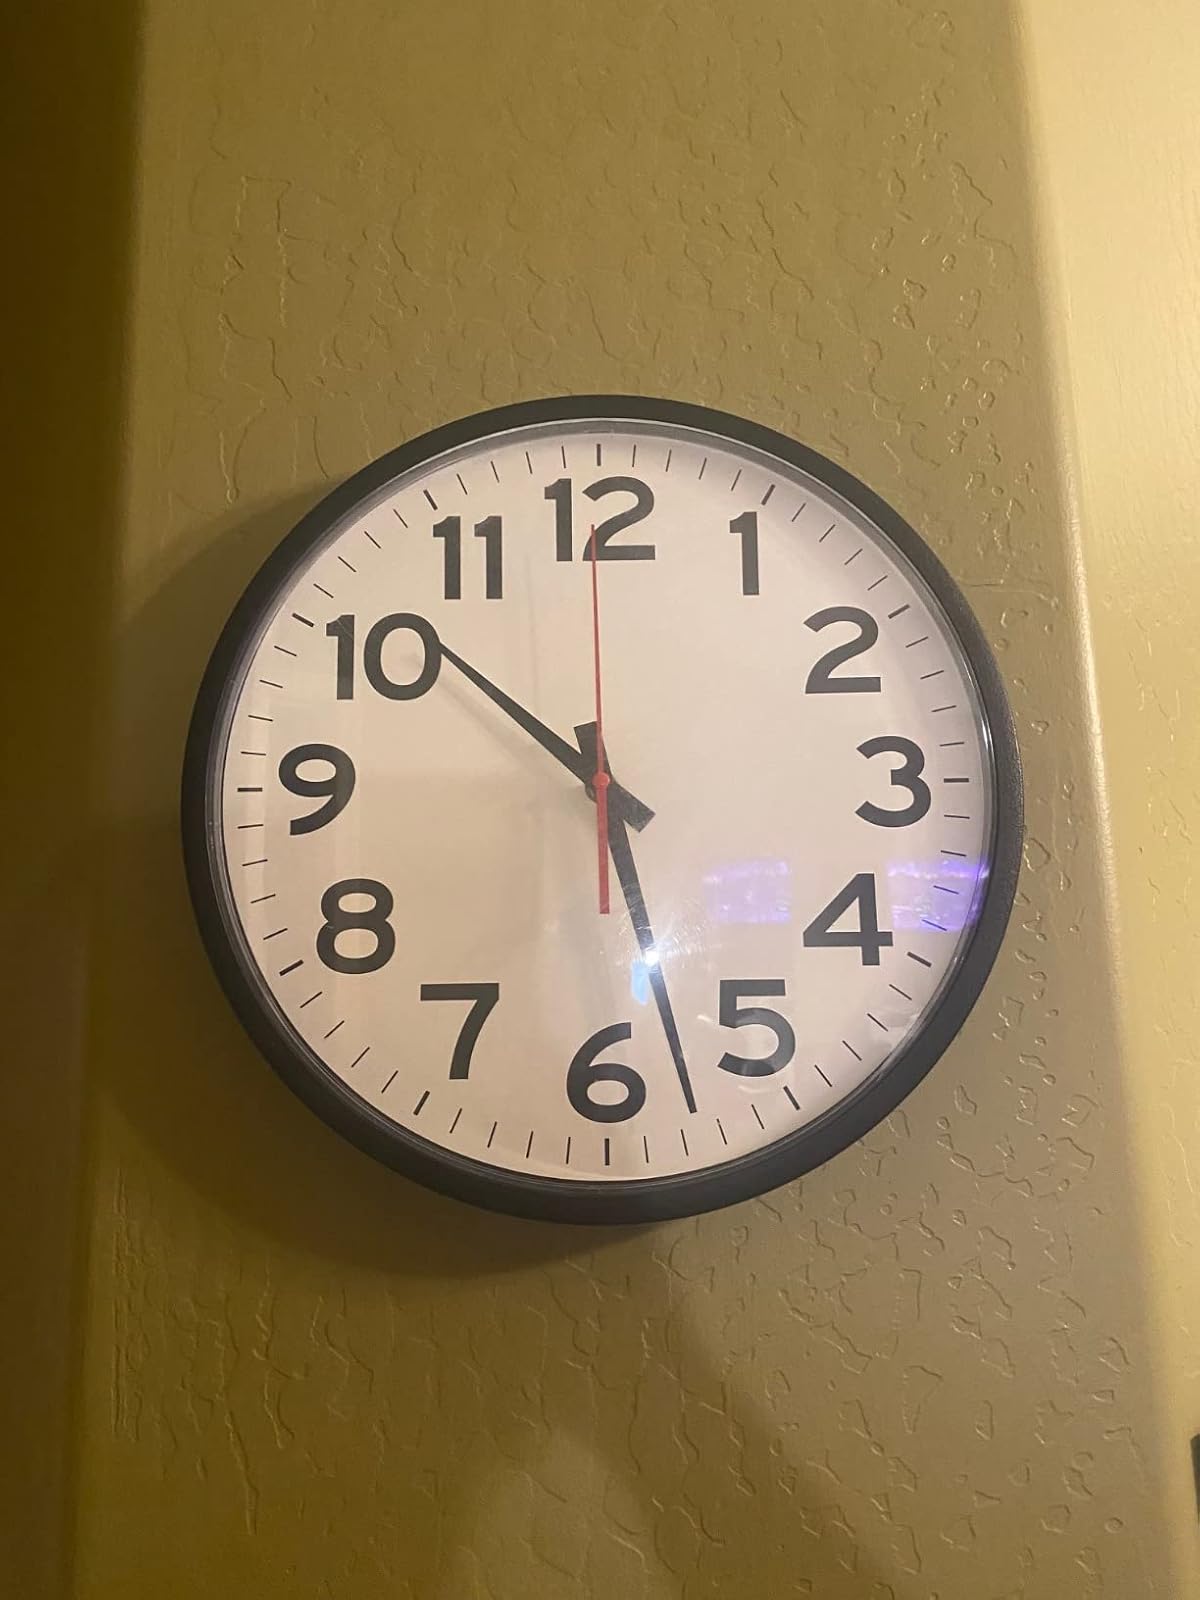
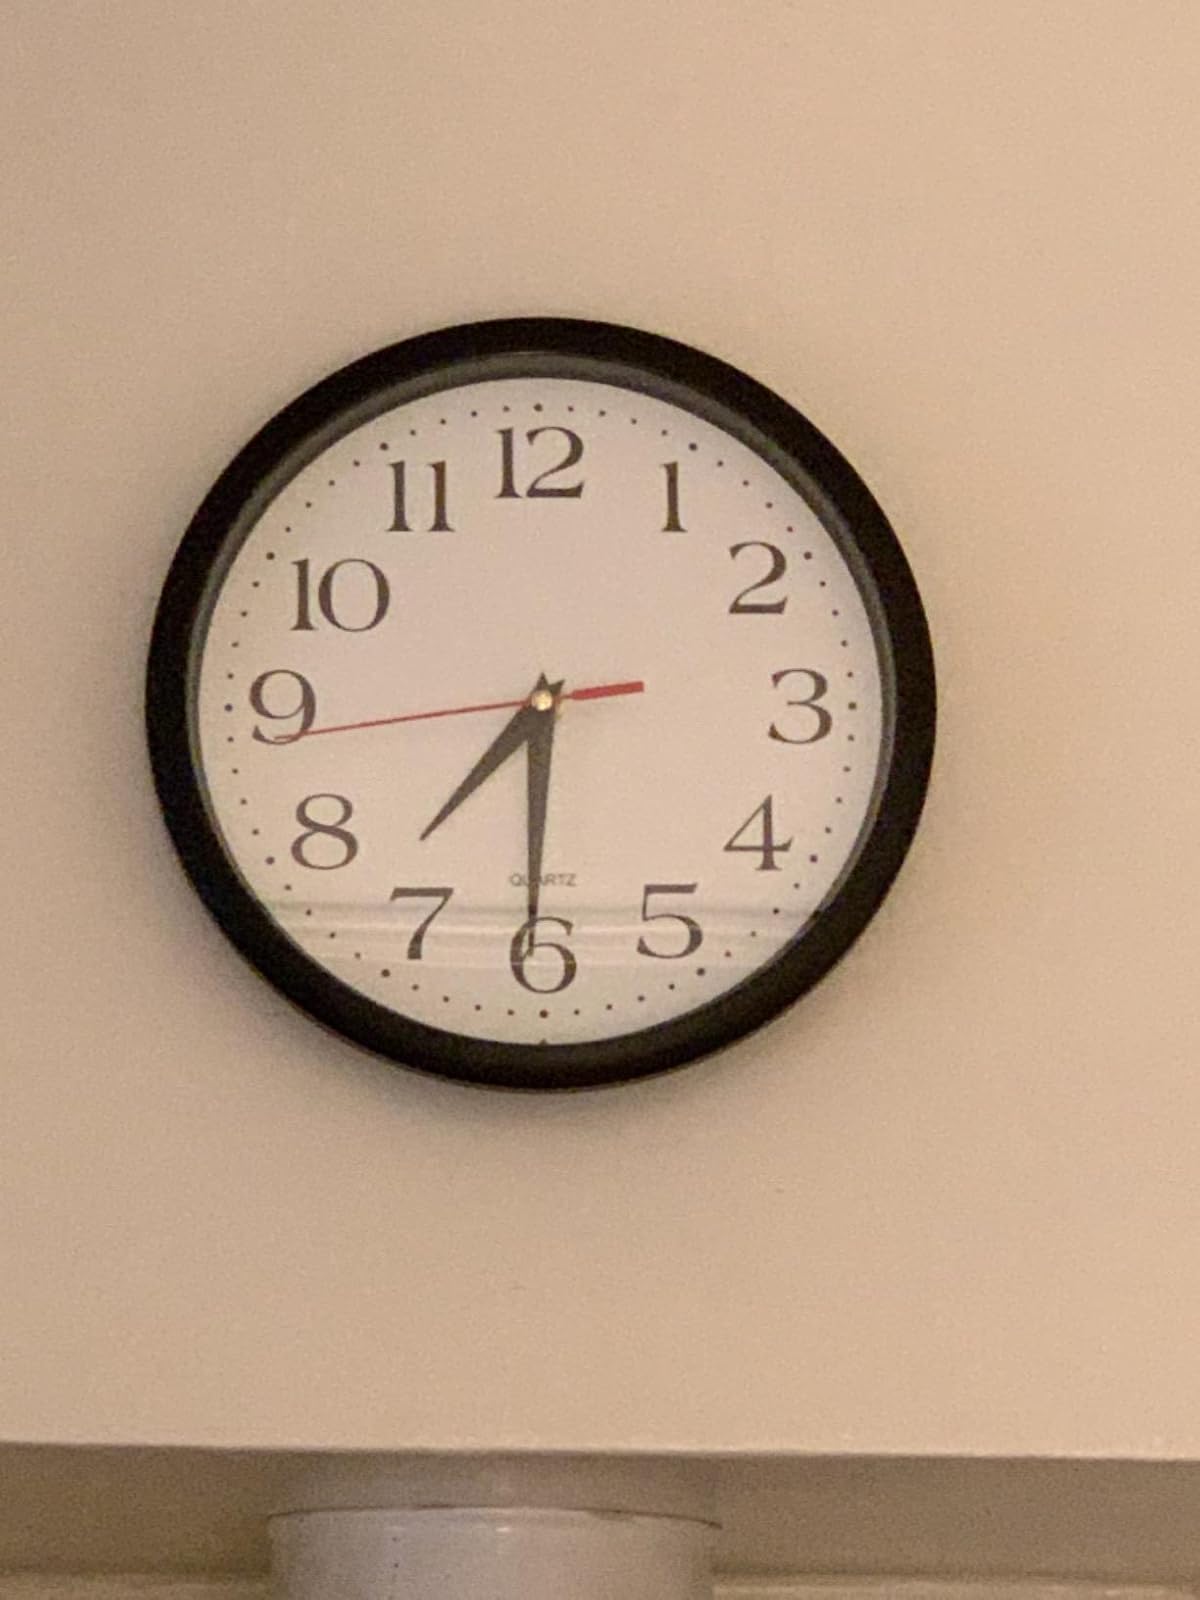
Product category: clock
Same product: no